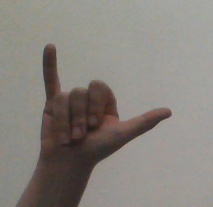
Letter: ya